Vallavik Tunnel

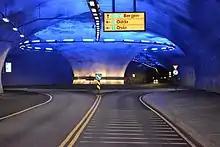
View of the roundabout inside the tunnel

The Vallavik Tunnel is a road tunnel in Vestland county, Norway. The tunnel begins on the north edge of the village of Eide in the municipality of Voss and runs to the southeast, ending at the small farm of Vallaviki in the municipality of Ulvik. The tunnel is part of Norwegian National Road 13 and Norwegian County Road 7. The tunnel was originally opened on April 27, 1985.